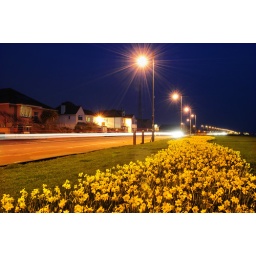
Lee -On-The-Solent Seafront in Febuary. The white building in the picture is the Coastguard HQ.